Johnnie Walker (film)

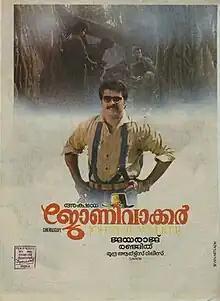
Theatrical release poster

Johnnie Walker is a 1992 Indian Malayalam-language action thriller film directed by Jayaraj and written by Ranjith. Mammootty appeared in the lead along with a set of youngsters. The story centres around a middle aged man who joins the same college that his younger brother studies at.